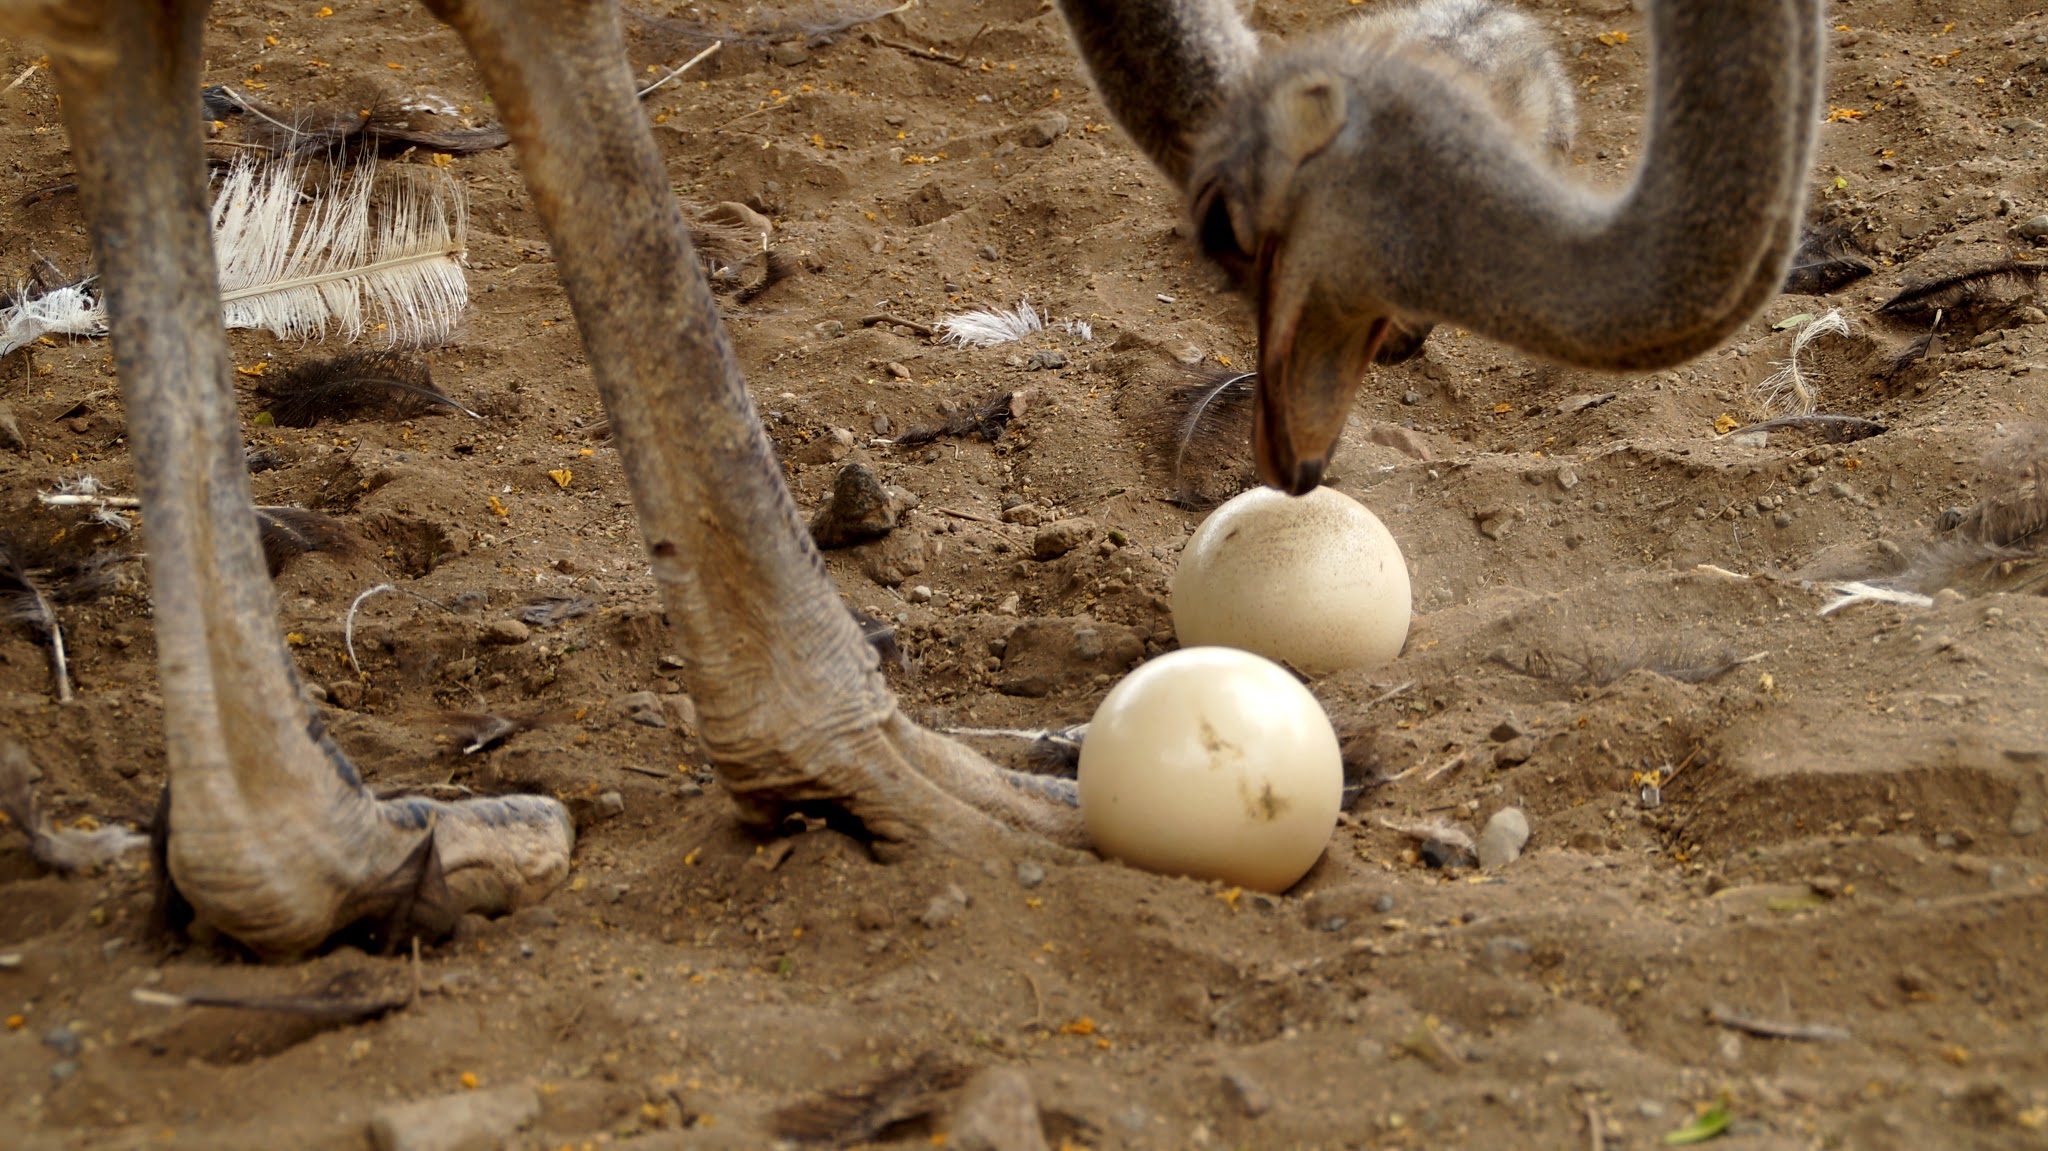
nature, bird, animal, wildlife, zoo, fauna, life, eggs, flightless bird, ostriches